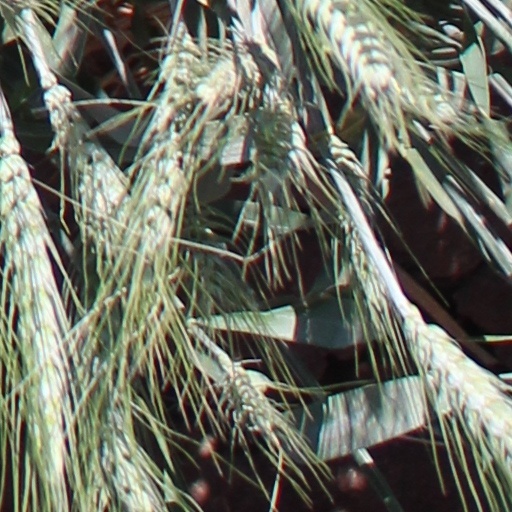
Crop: wheat